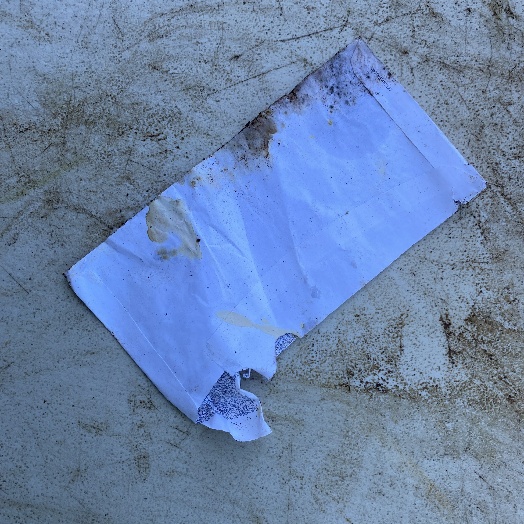
Label: Paper